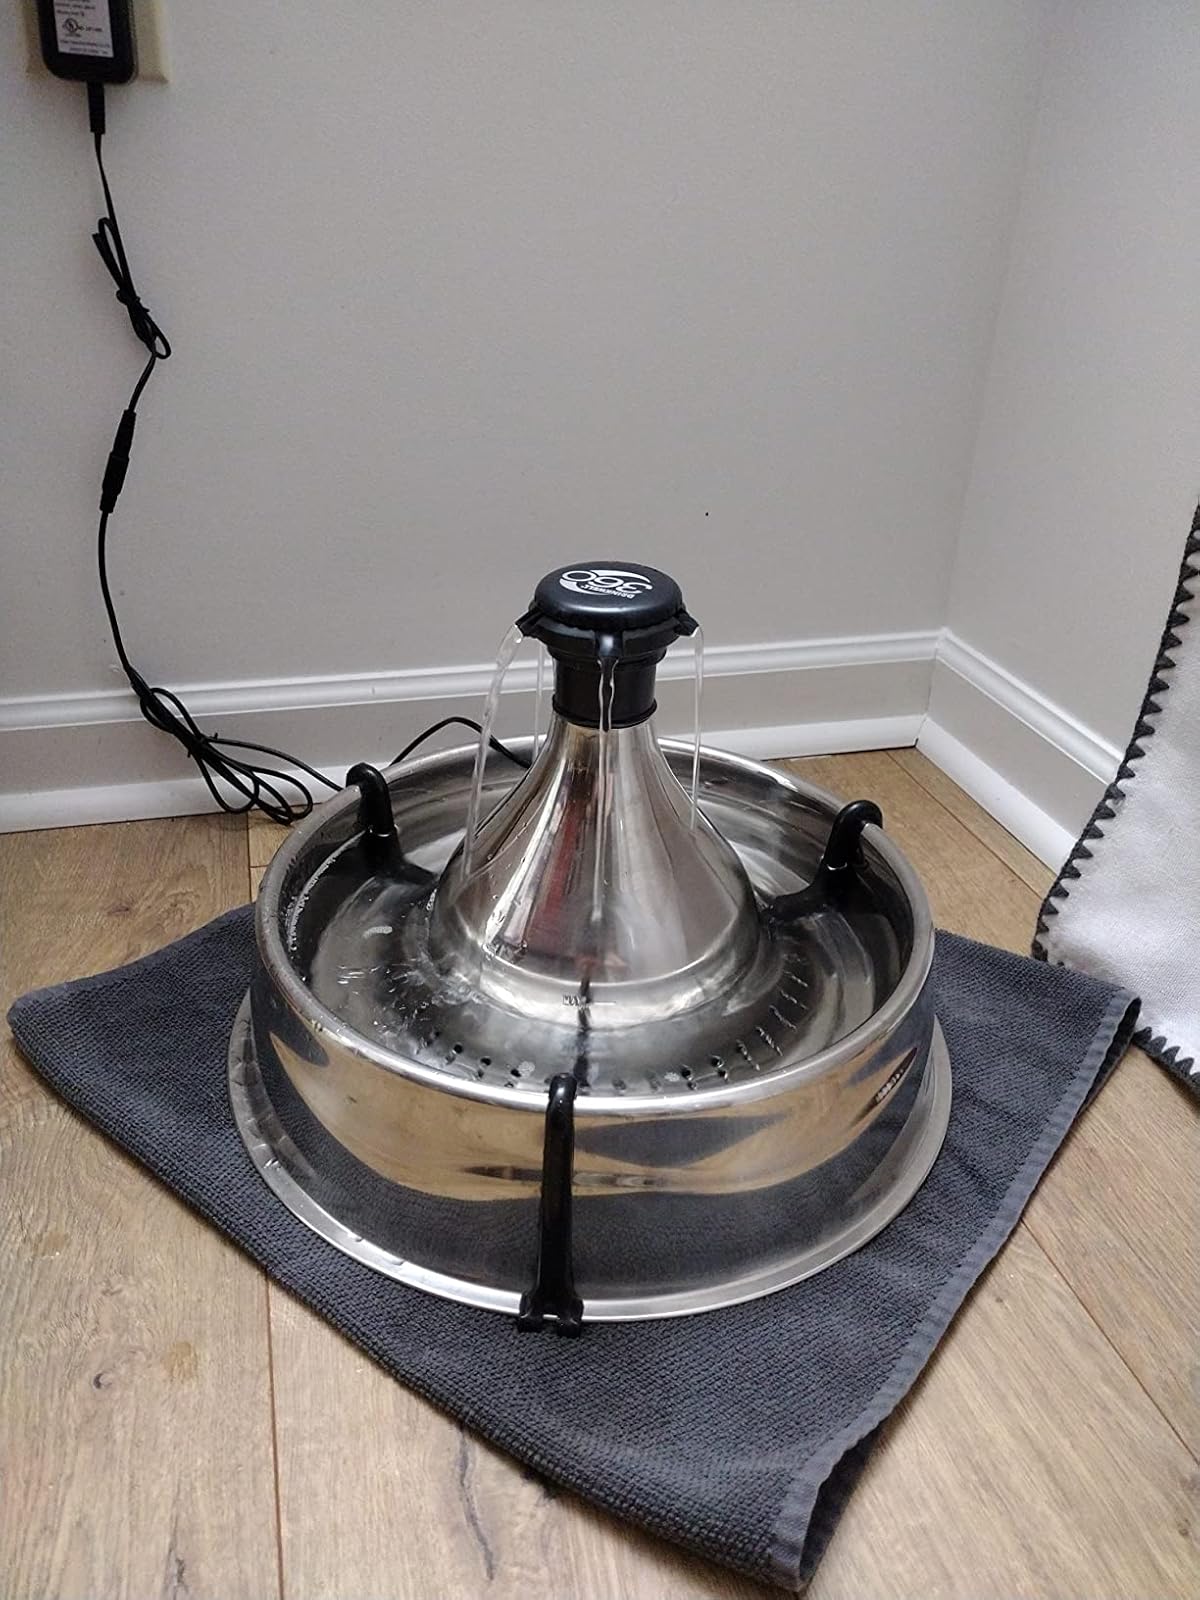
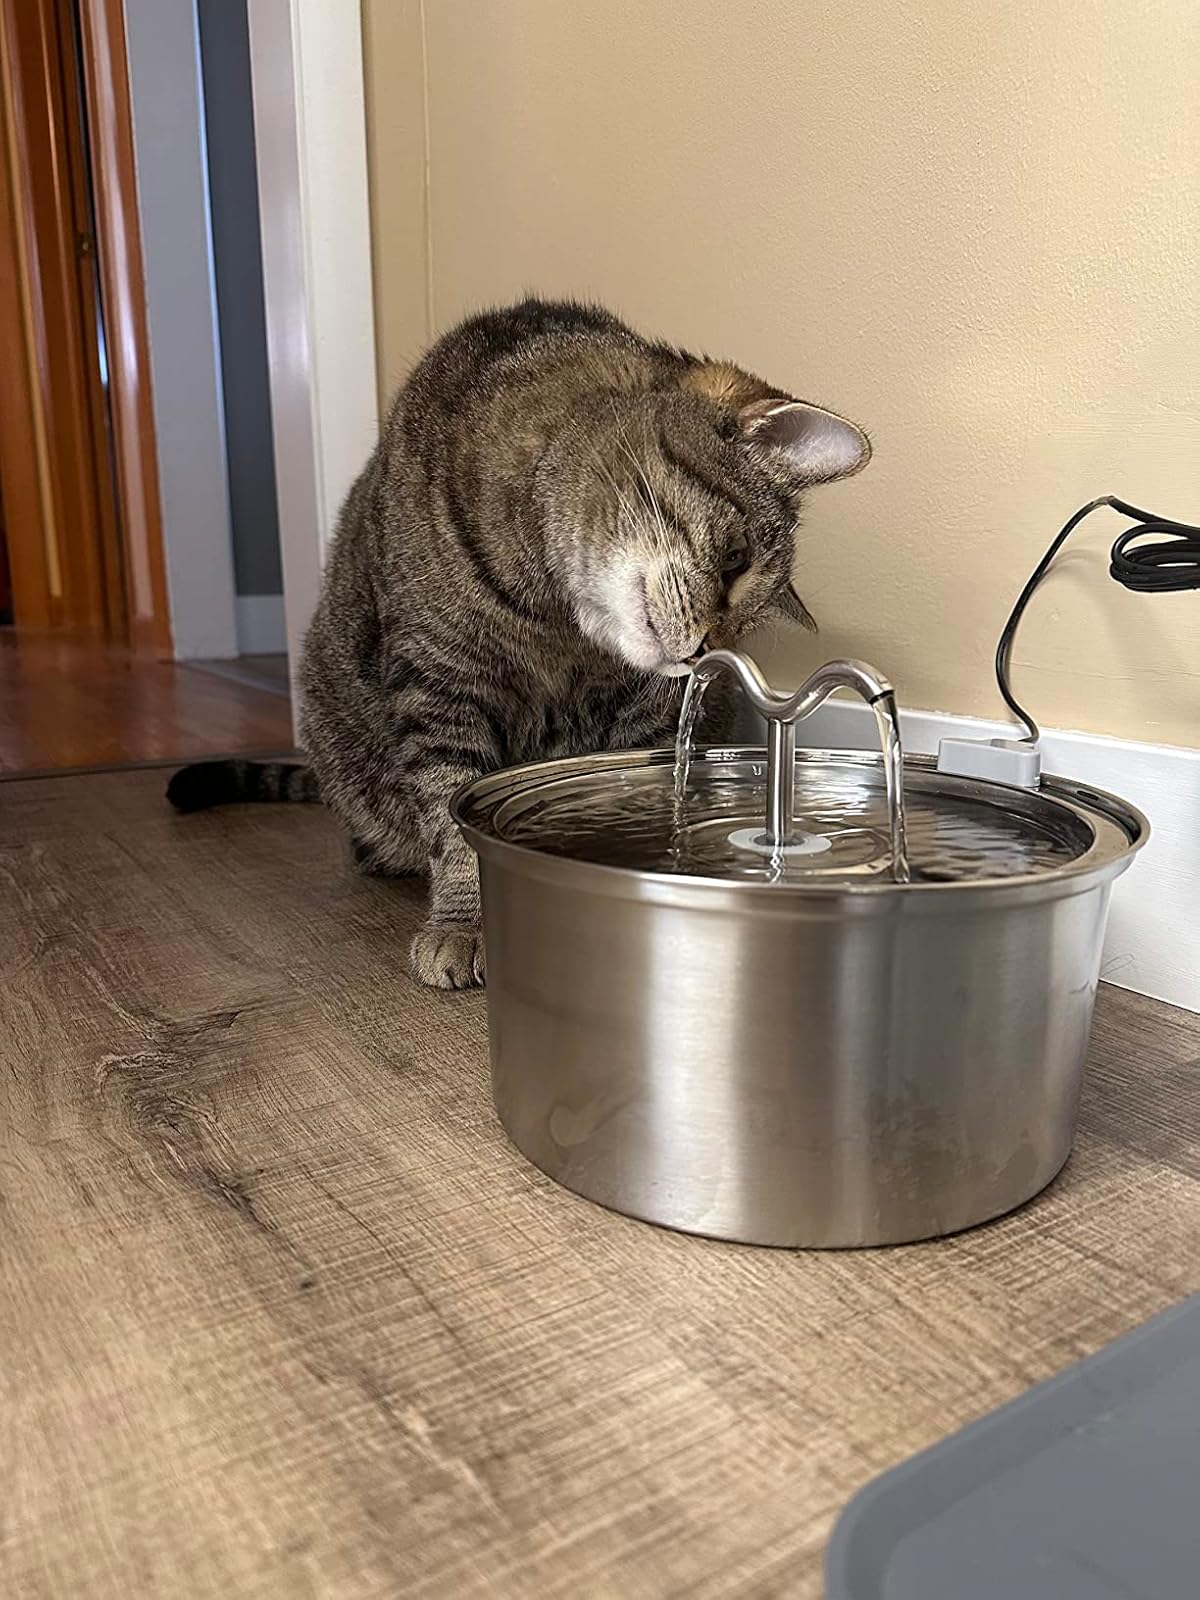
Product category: items_bowl
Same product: no